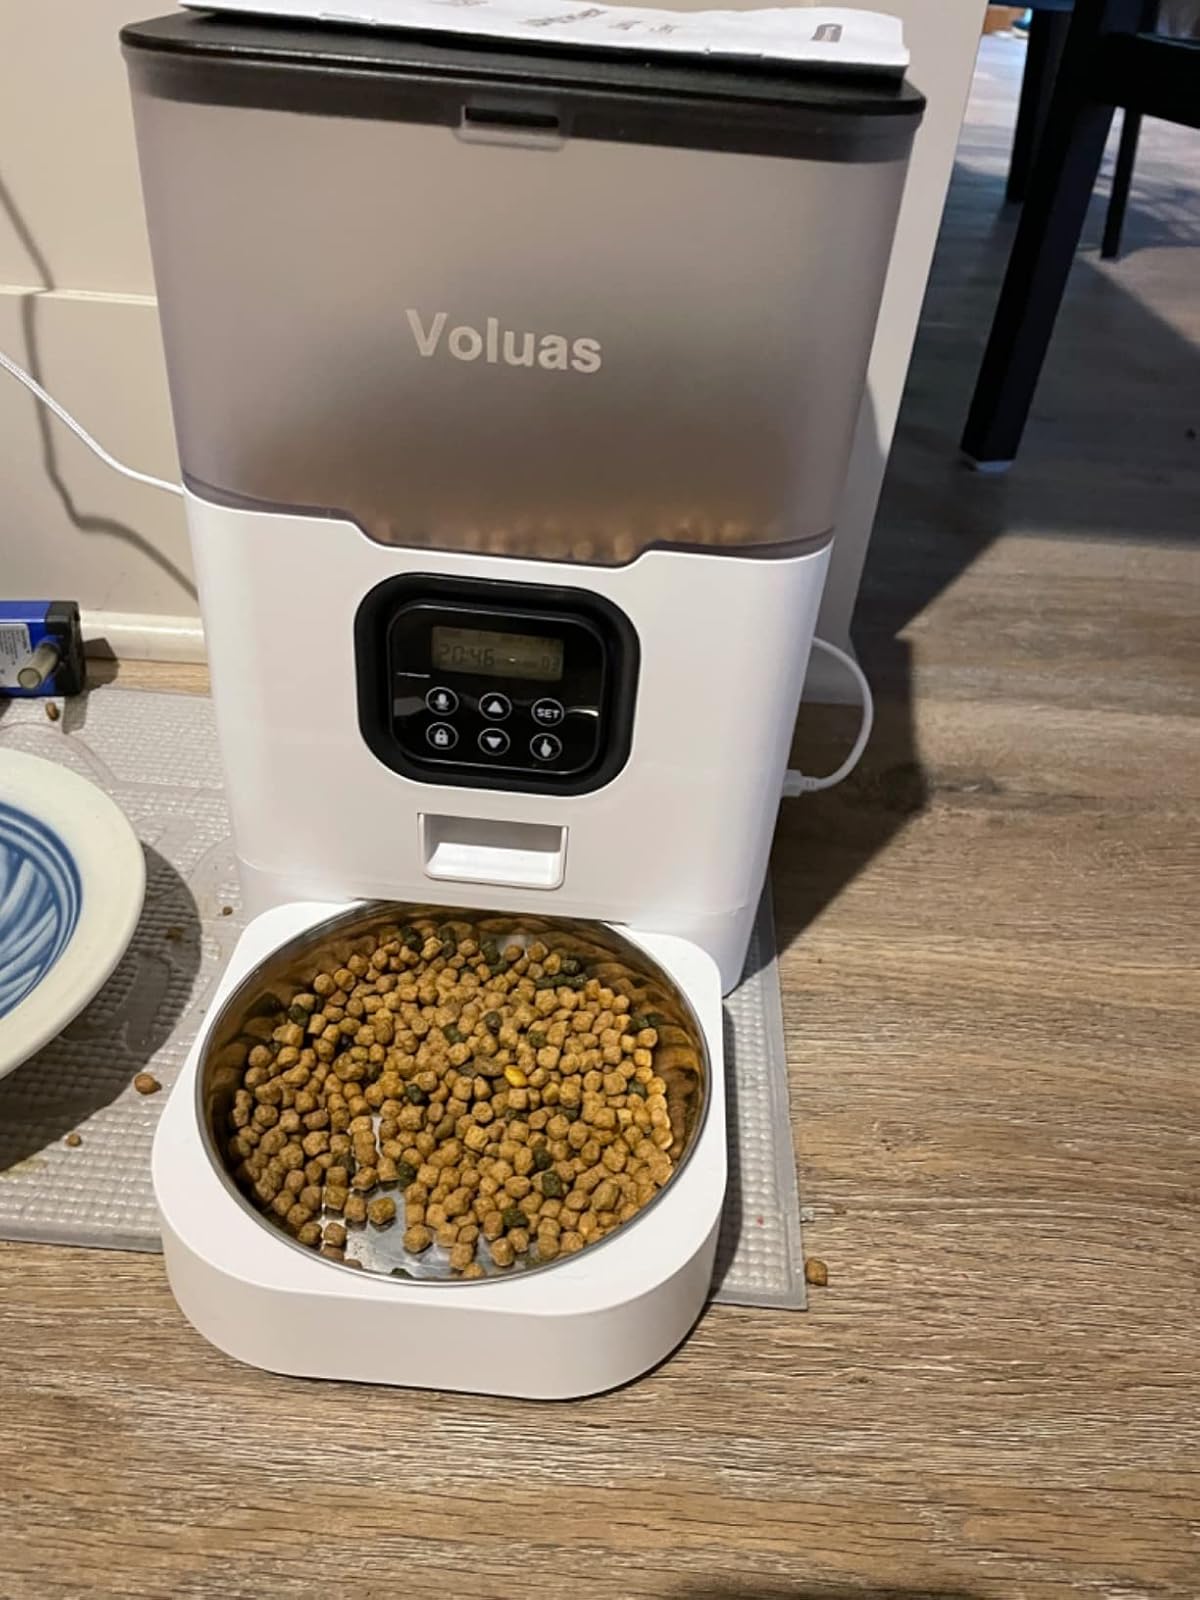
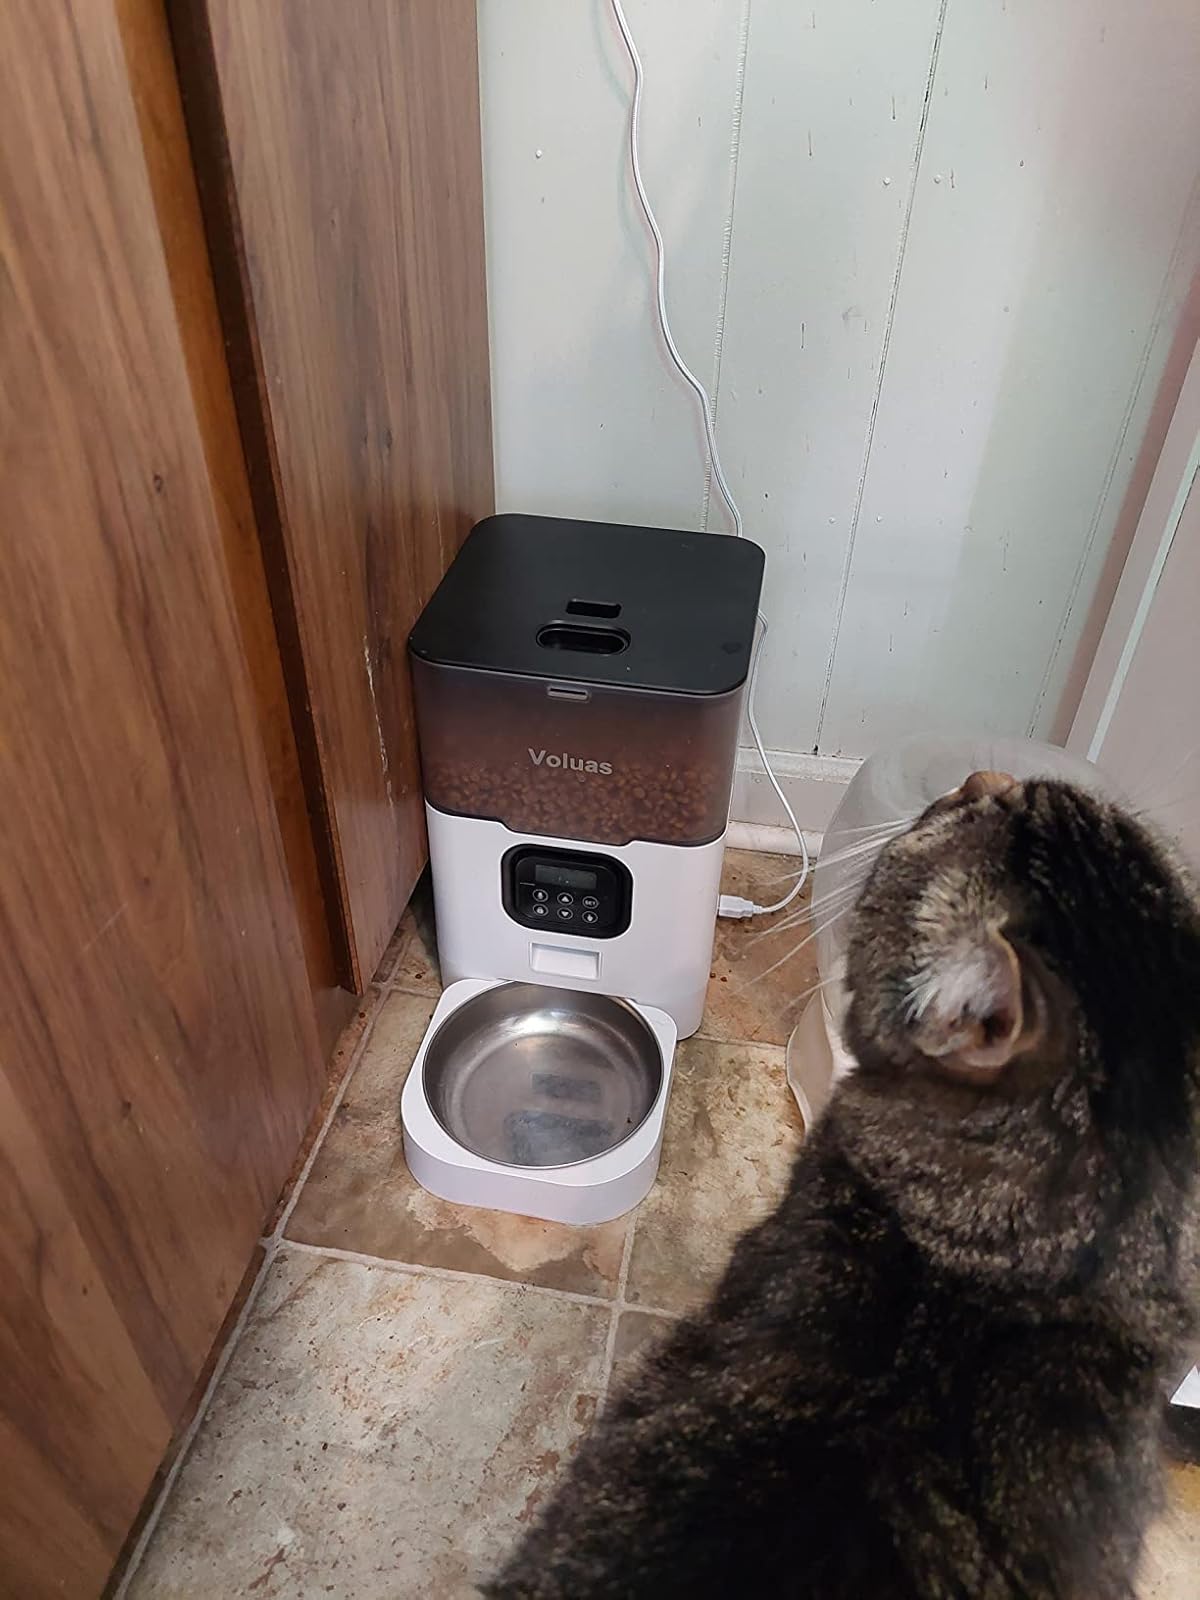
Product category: items_feeder
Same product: yes